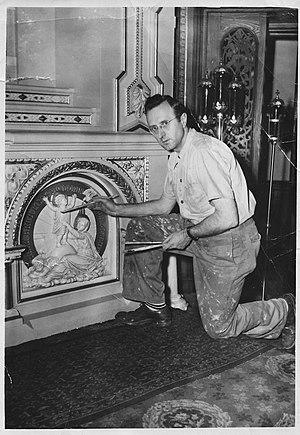
M. Alphonse Lespérance à l'ouvrage à la chapelle Notre-Dame-de-Lourdes.
Alphonse Lespérance, né à Montréal le 12 octobre 1914 et décédé à Sherbrooke le 6 août 2003, est un peintre canadien-français, portraitiste, décorateur et restaurateur d'églises, dans la tradition classique académique.